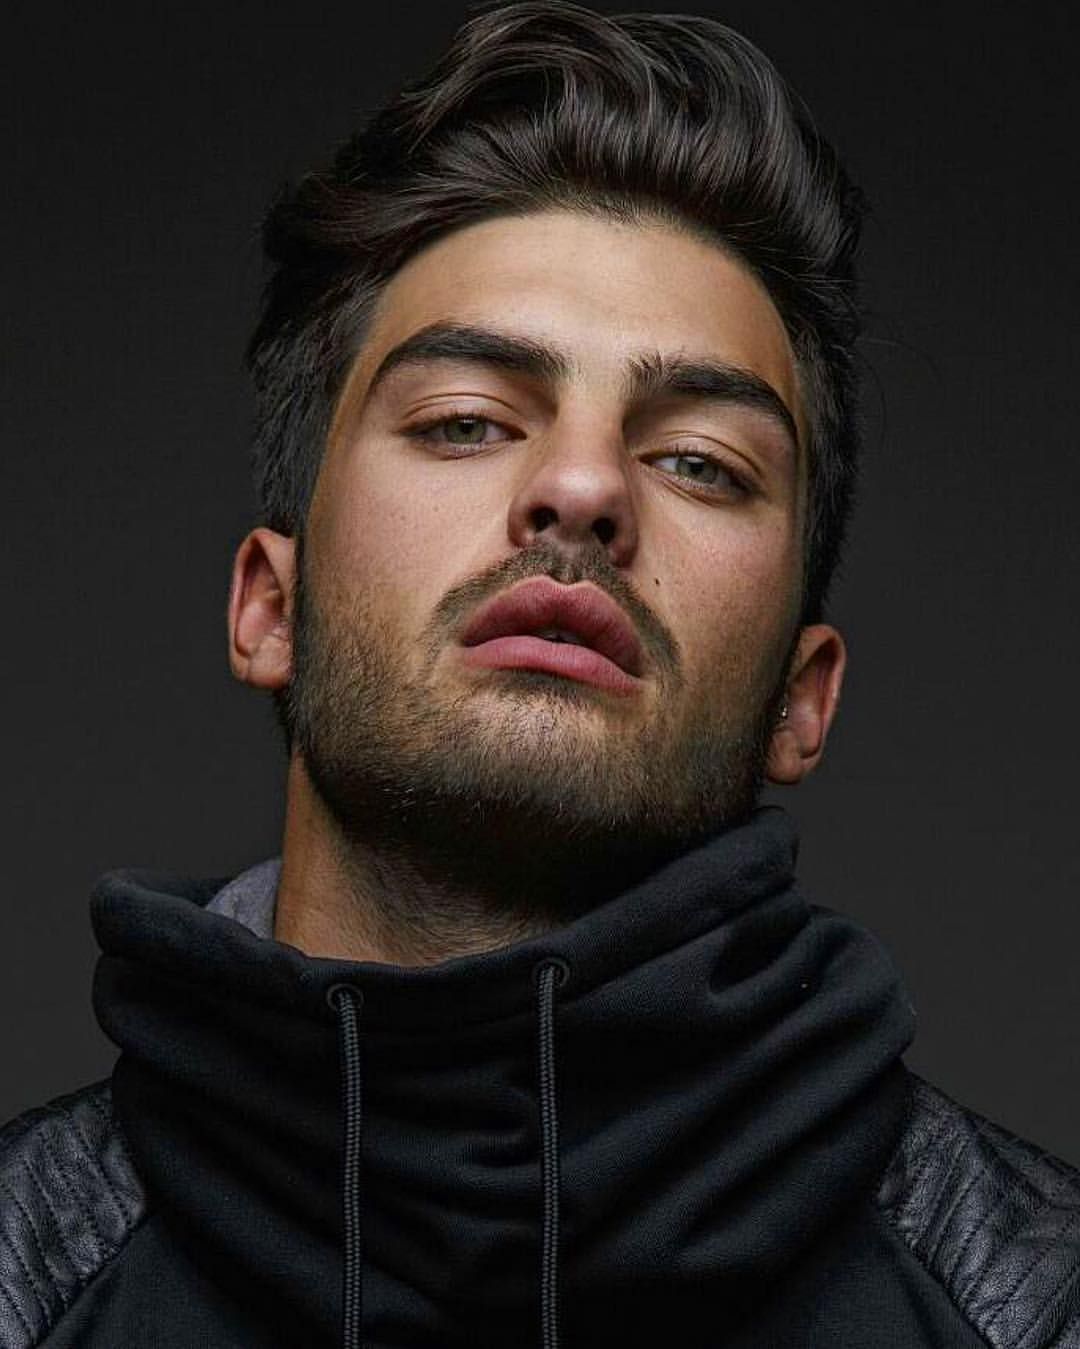
Label: Colored